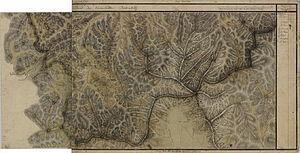
Șirnea est un village roumain, situé dans la commune de Fundata, en Transylvanie.